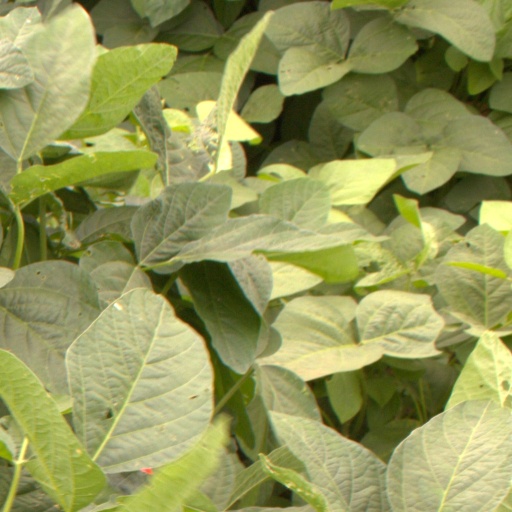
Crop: soybean